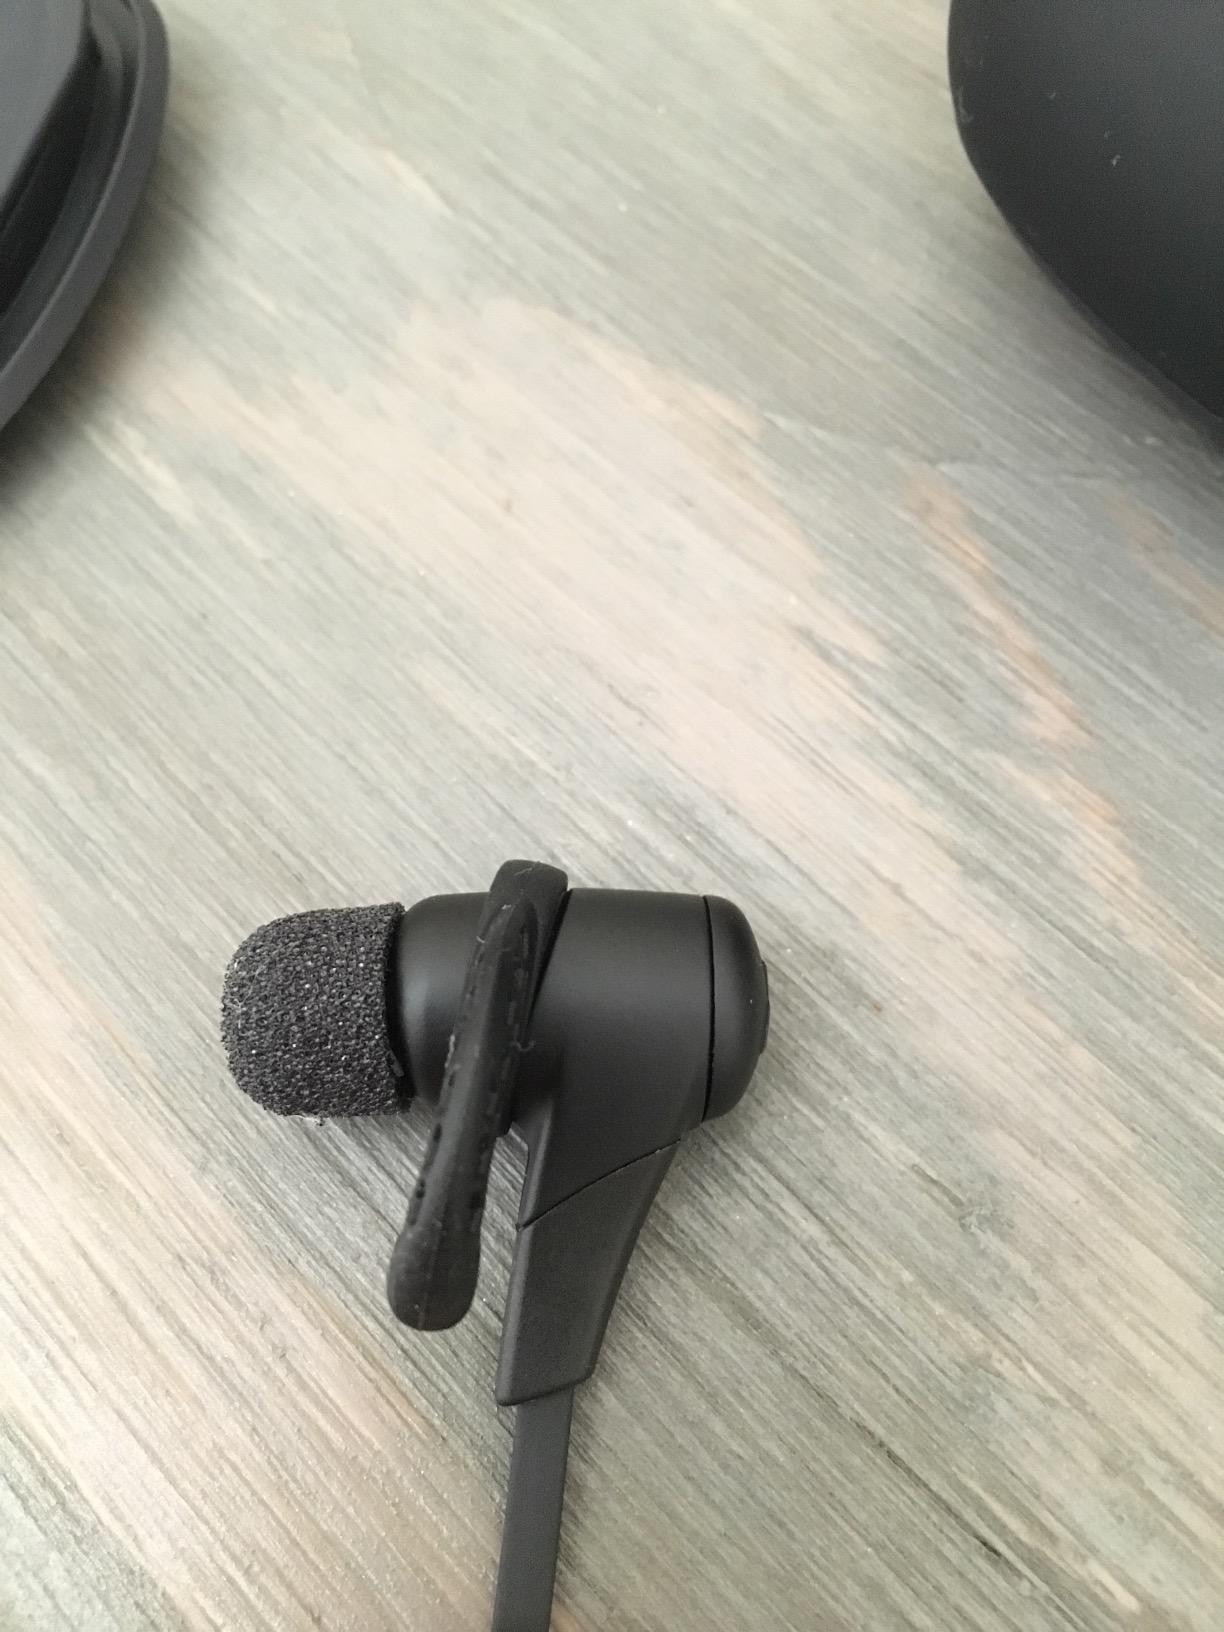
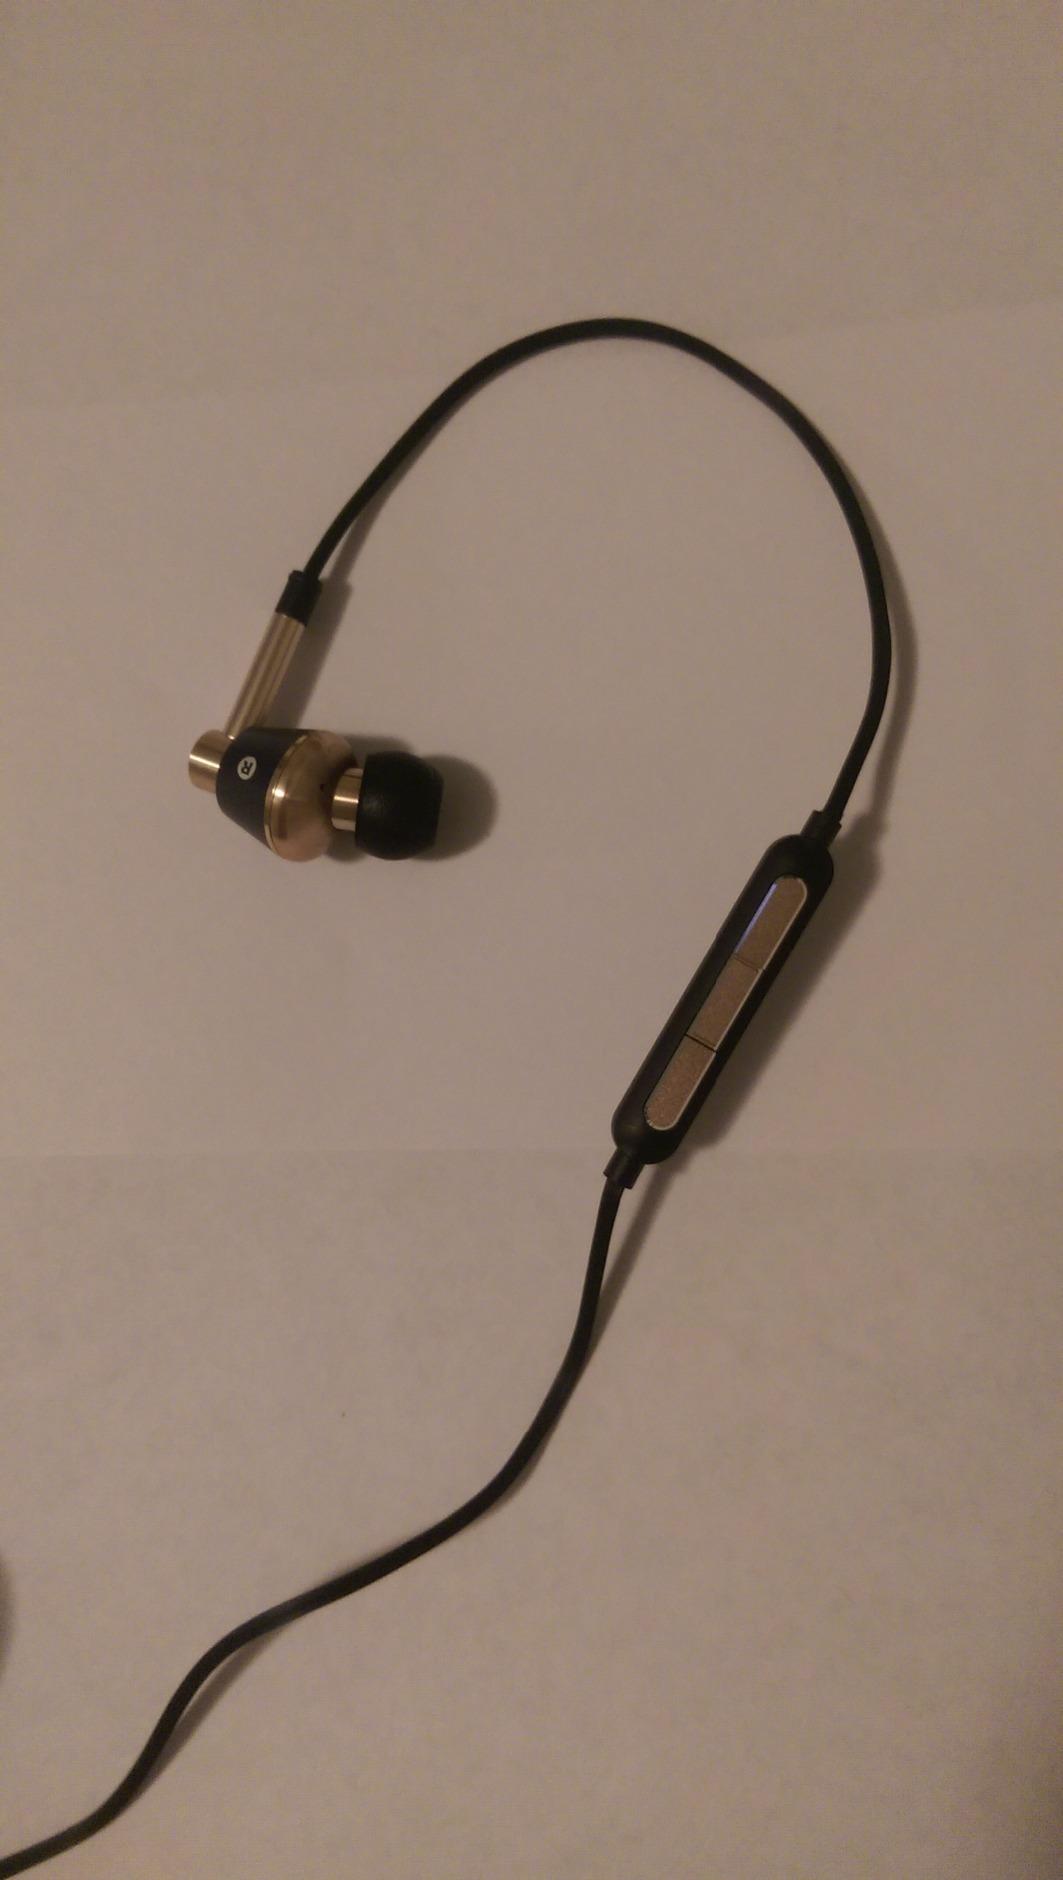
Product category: headphones
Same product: no